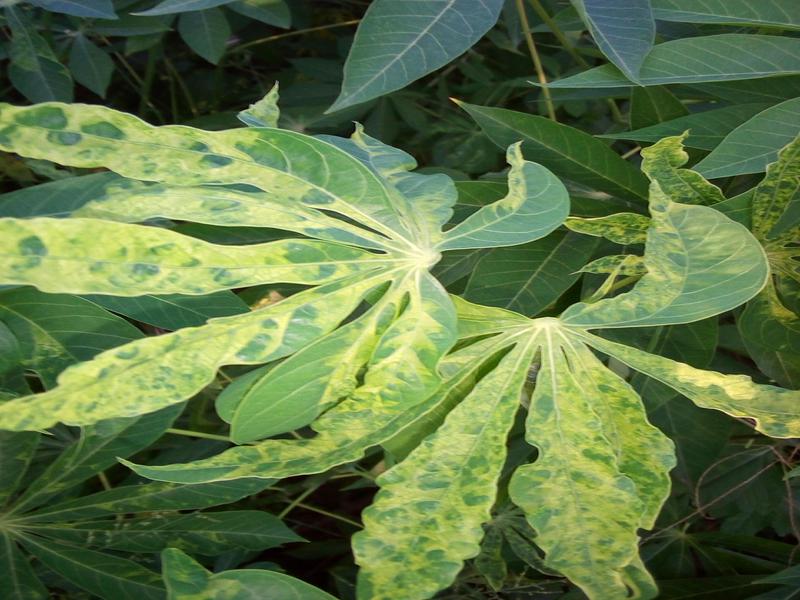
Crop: cassava
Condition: mosaic_disease